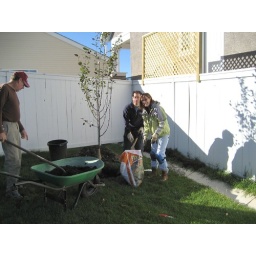
Mom and Dad helped up plant a crabapple tree in our backyard